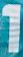
Number: 1